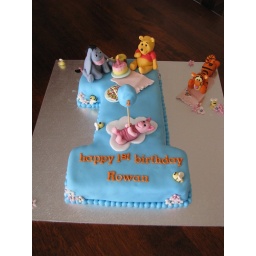
1st birthday cake for my little boy Rowan. Design inspired by Sandras Socake who was inspired by pata-cake-parties. Thank you